Burrough Court

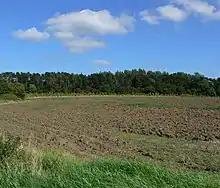
Woodland next to Burrough Court

Burrough Court is a former stately home in Burrough on the Hill near Melton Mowbray in the East Midlands, England. Burrough Court was once the site of a large country house of which today only the stable yard, chauffeur's and grooms' quarters remain. The remaining buildings have now been converted into office suites, meeting rooms and a conference centre.